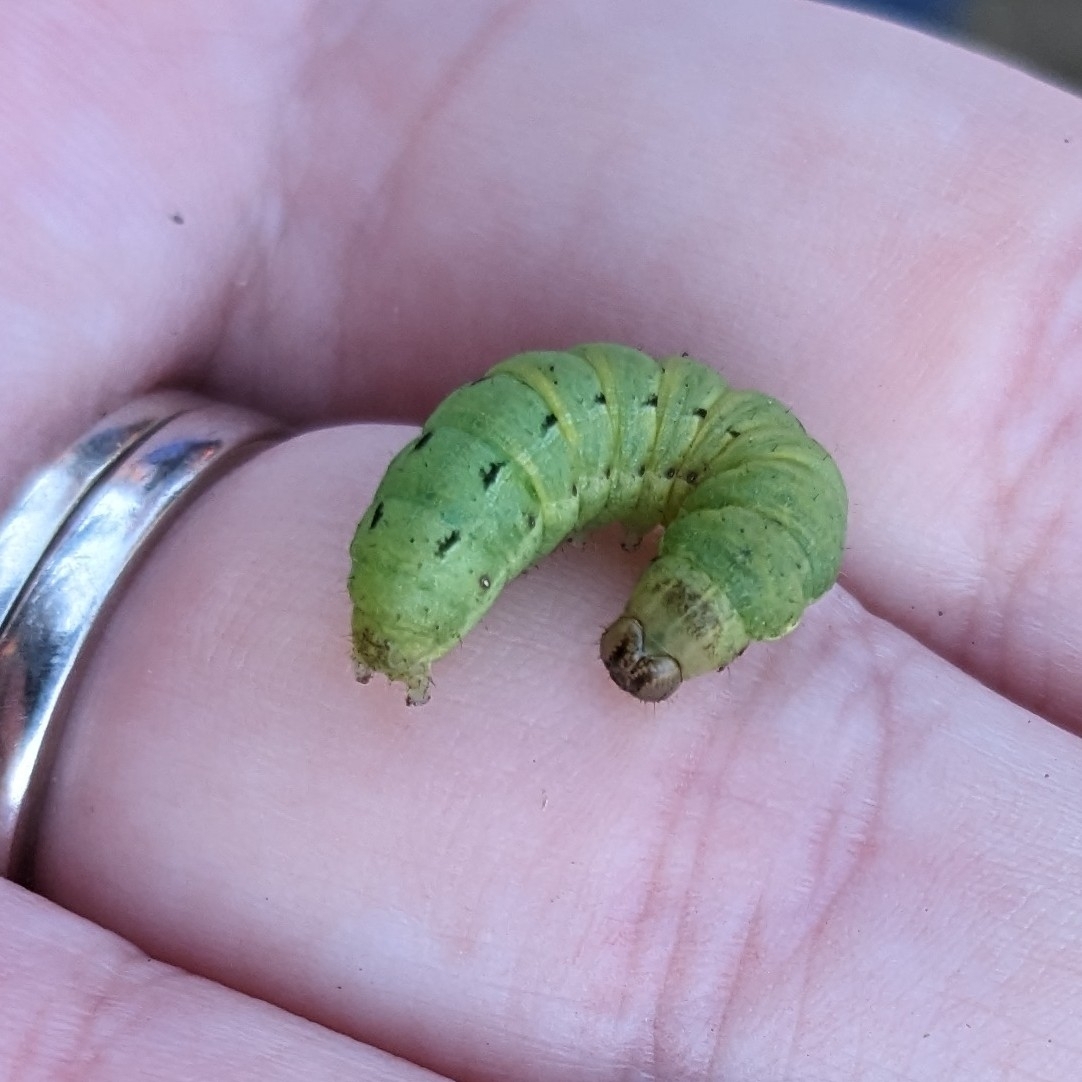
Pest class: cutworms